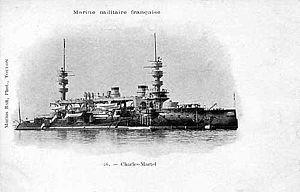
Le Charles Martel était initialement un cuirassé à barbettes de la Marine nationale française dont les travaux ont été suspendus en 1886. Il devait être une unité de la classe Charles Martel.